Washington Iron Furnace

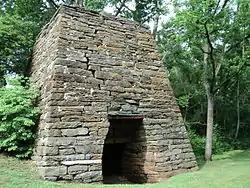
Exterior view Washington Iron Furnace

Washington Iron Furnace is an historic iron furnace, located in Rocky Mount, Franklin County, Virginia. The granite furnace was built around 1770, and measures 30 feet high on its south face. It helped establish industry in the county, and was listed on the National Register of Historic Places in 1973.